Downtown Buckhannon Historic District

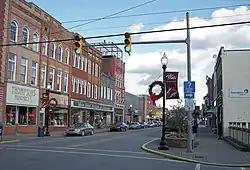
Buckhannon, West Virginia, December 2006

Downtown Buckhannon Historic District is a national historic district located at Buckhannon, Upshur County, West Virginia. It encompasses 57 contributing buildings and one contributing structure that include the civic and commercial core of Buckhannon. Most of the buildings in the district date from the late-19th and early-20th century in popular architectural styles, such as Italianate, Queen Anne, Colonial Revival, and Classical Revival. Notable buildings include the Presbyterian Church on Locust Street (1879), T. L. Stockert Building (1908), Peoples Bank Building (1910), Upshur County Court House, and U.S. Post Office (1916).